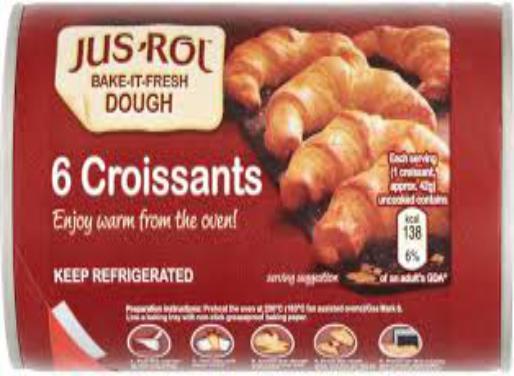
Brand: Jus-Rol
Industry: Food